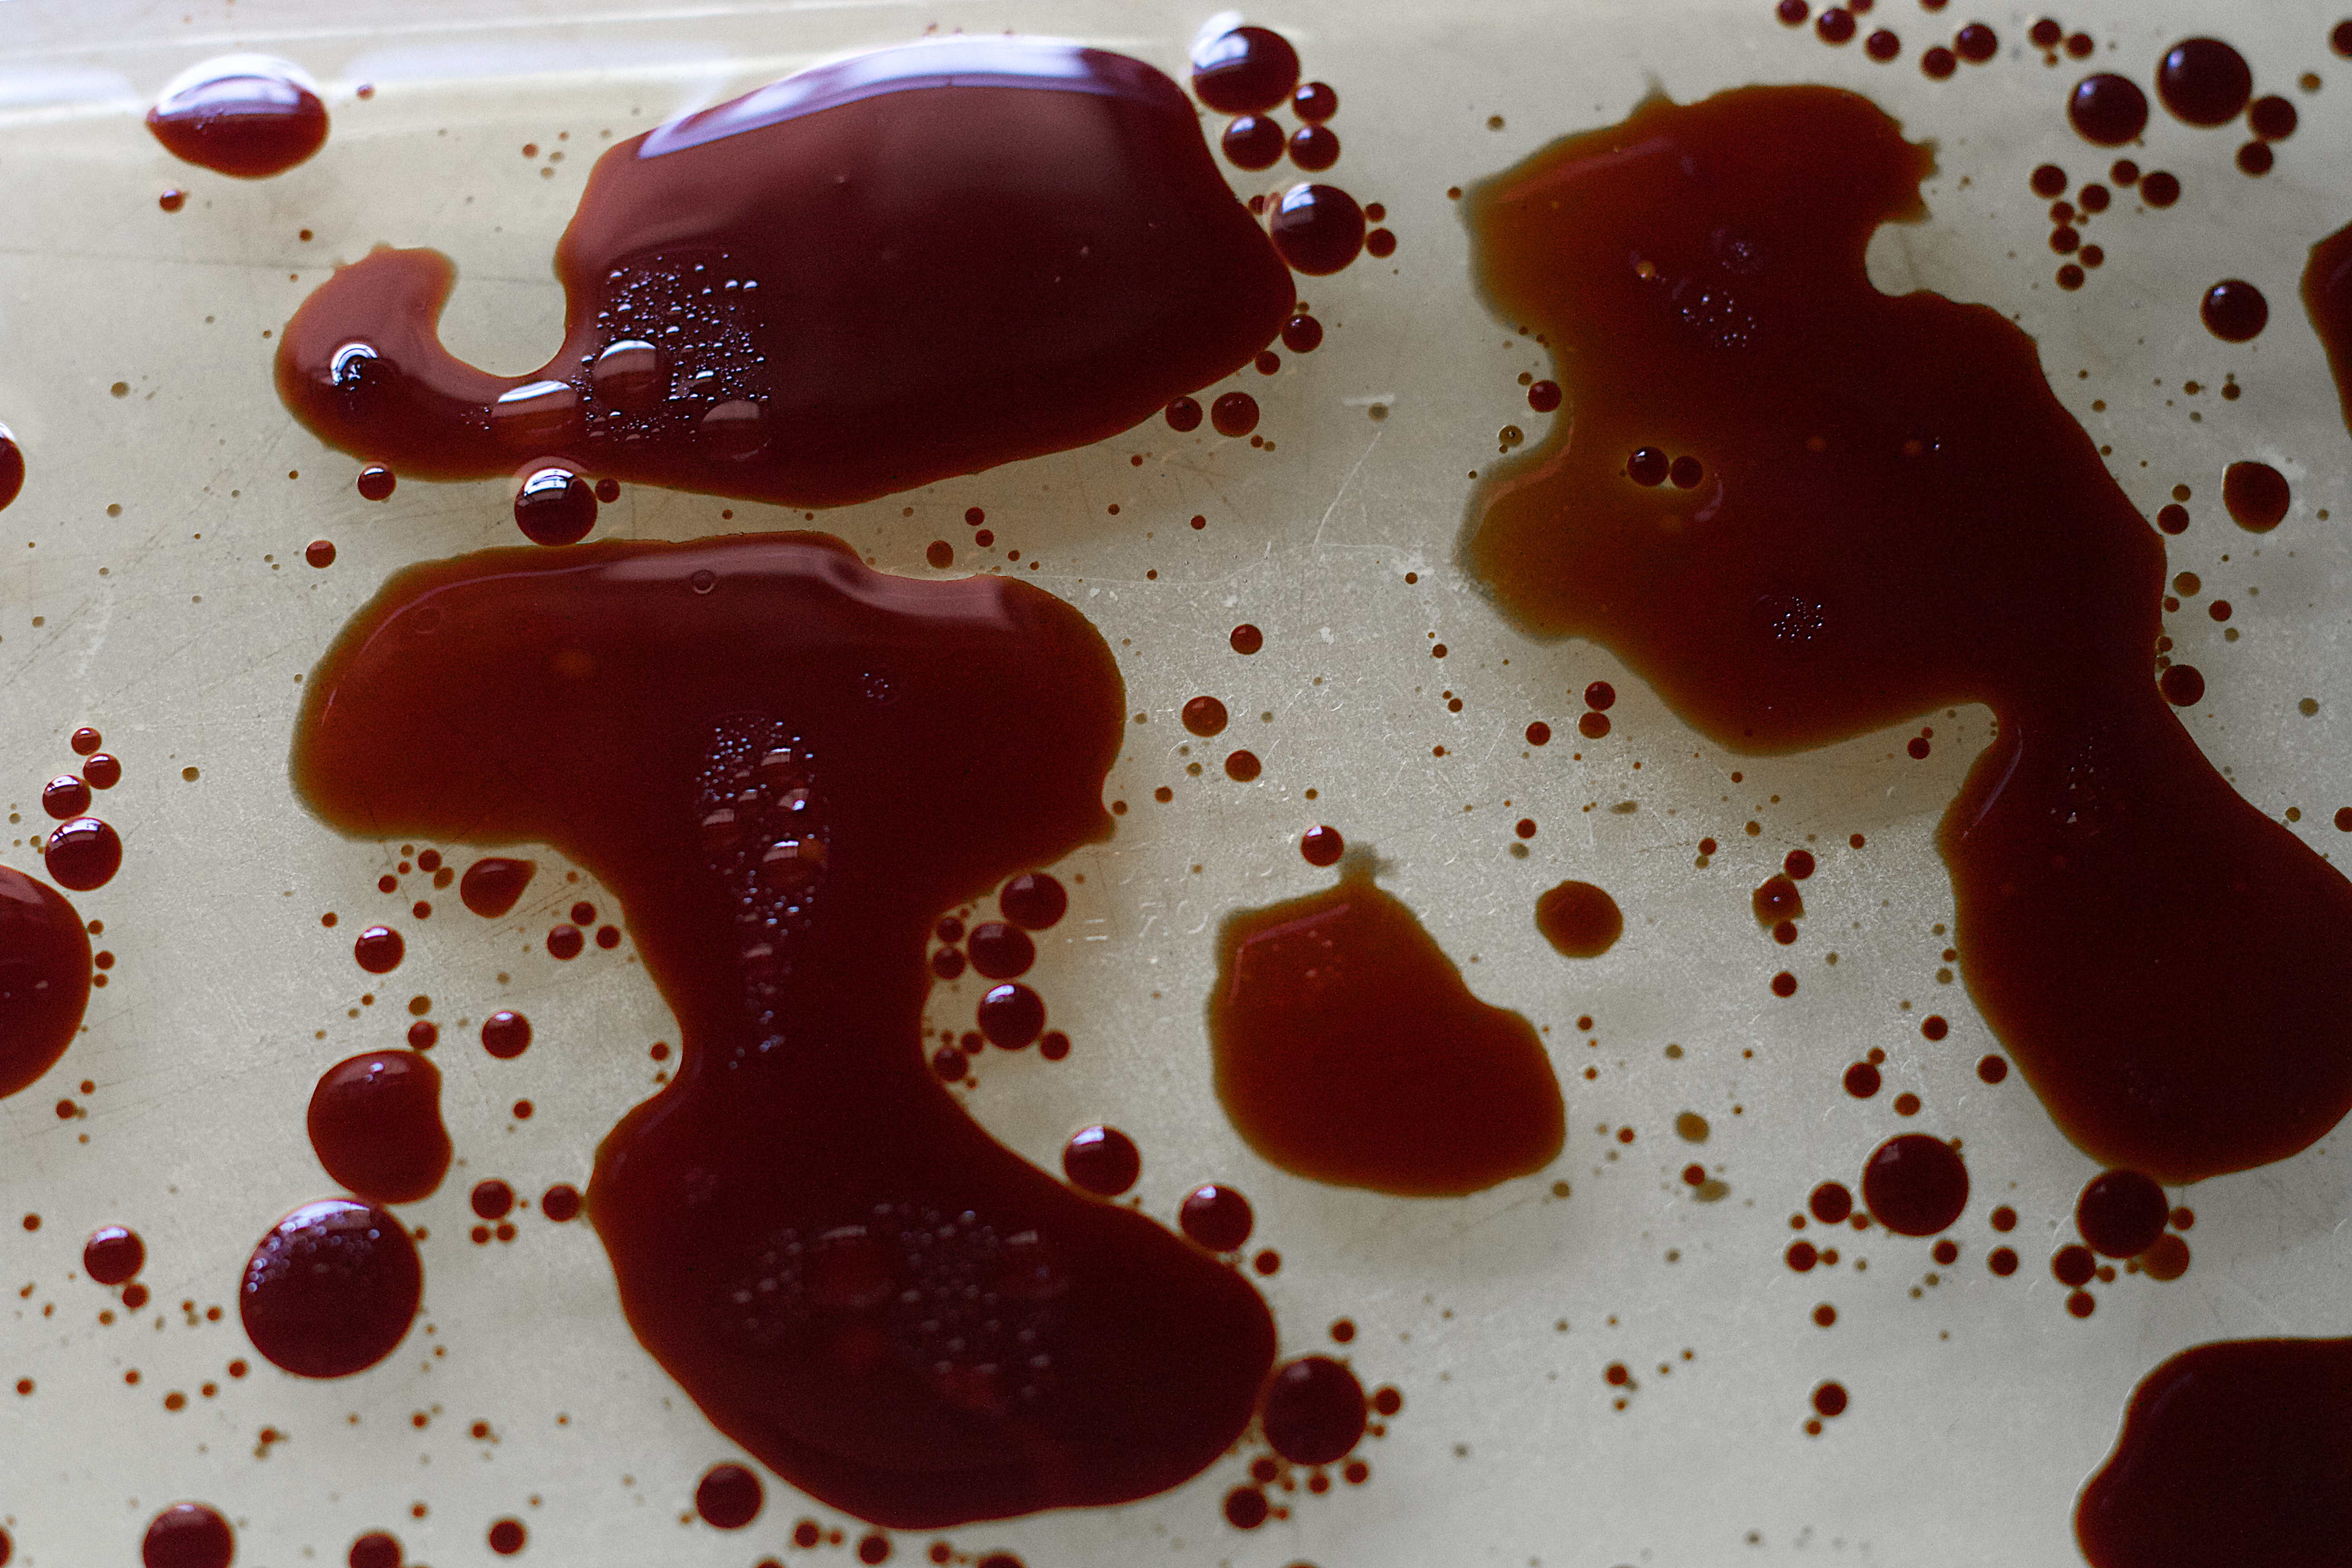
food, red, produce, chocolate, baking, dessert, icing, sweetness, snack food, chocolate brownie